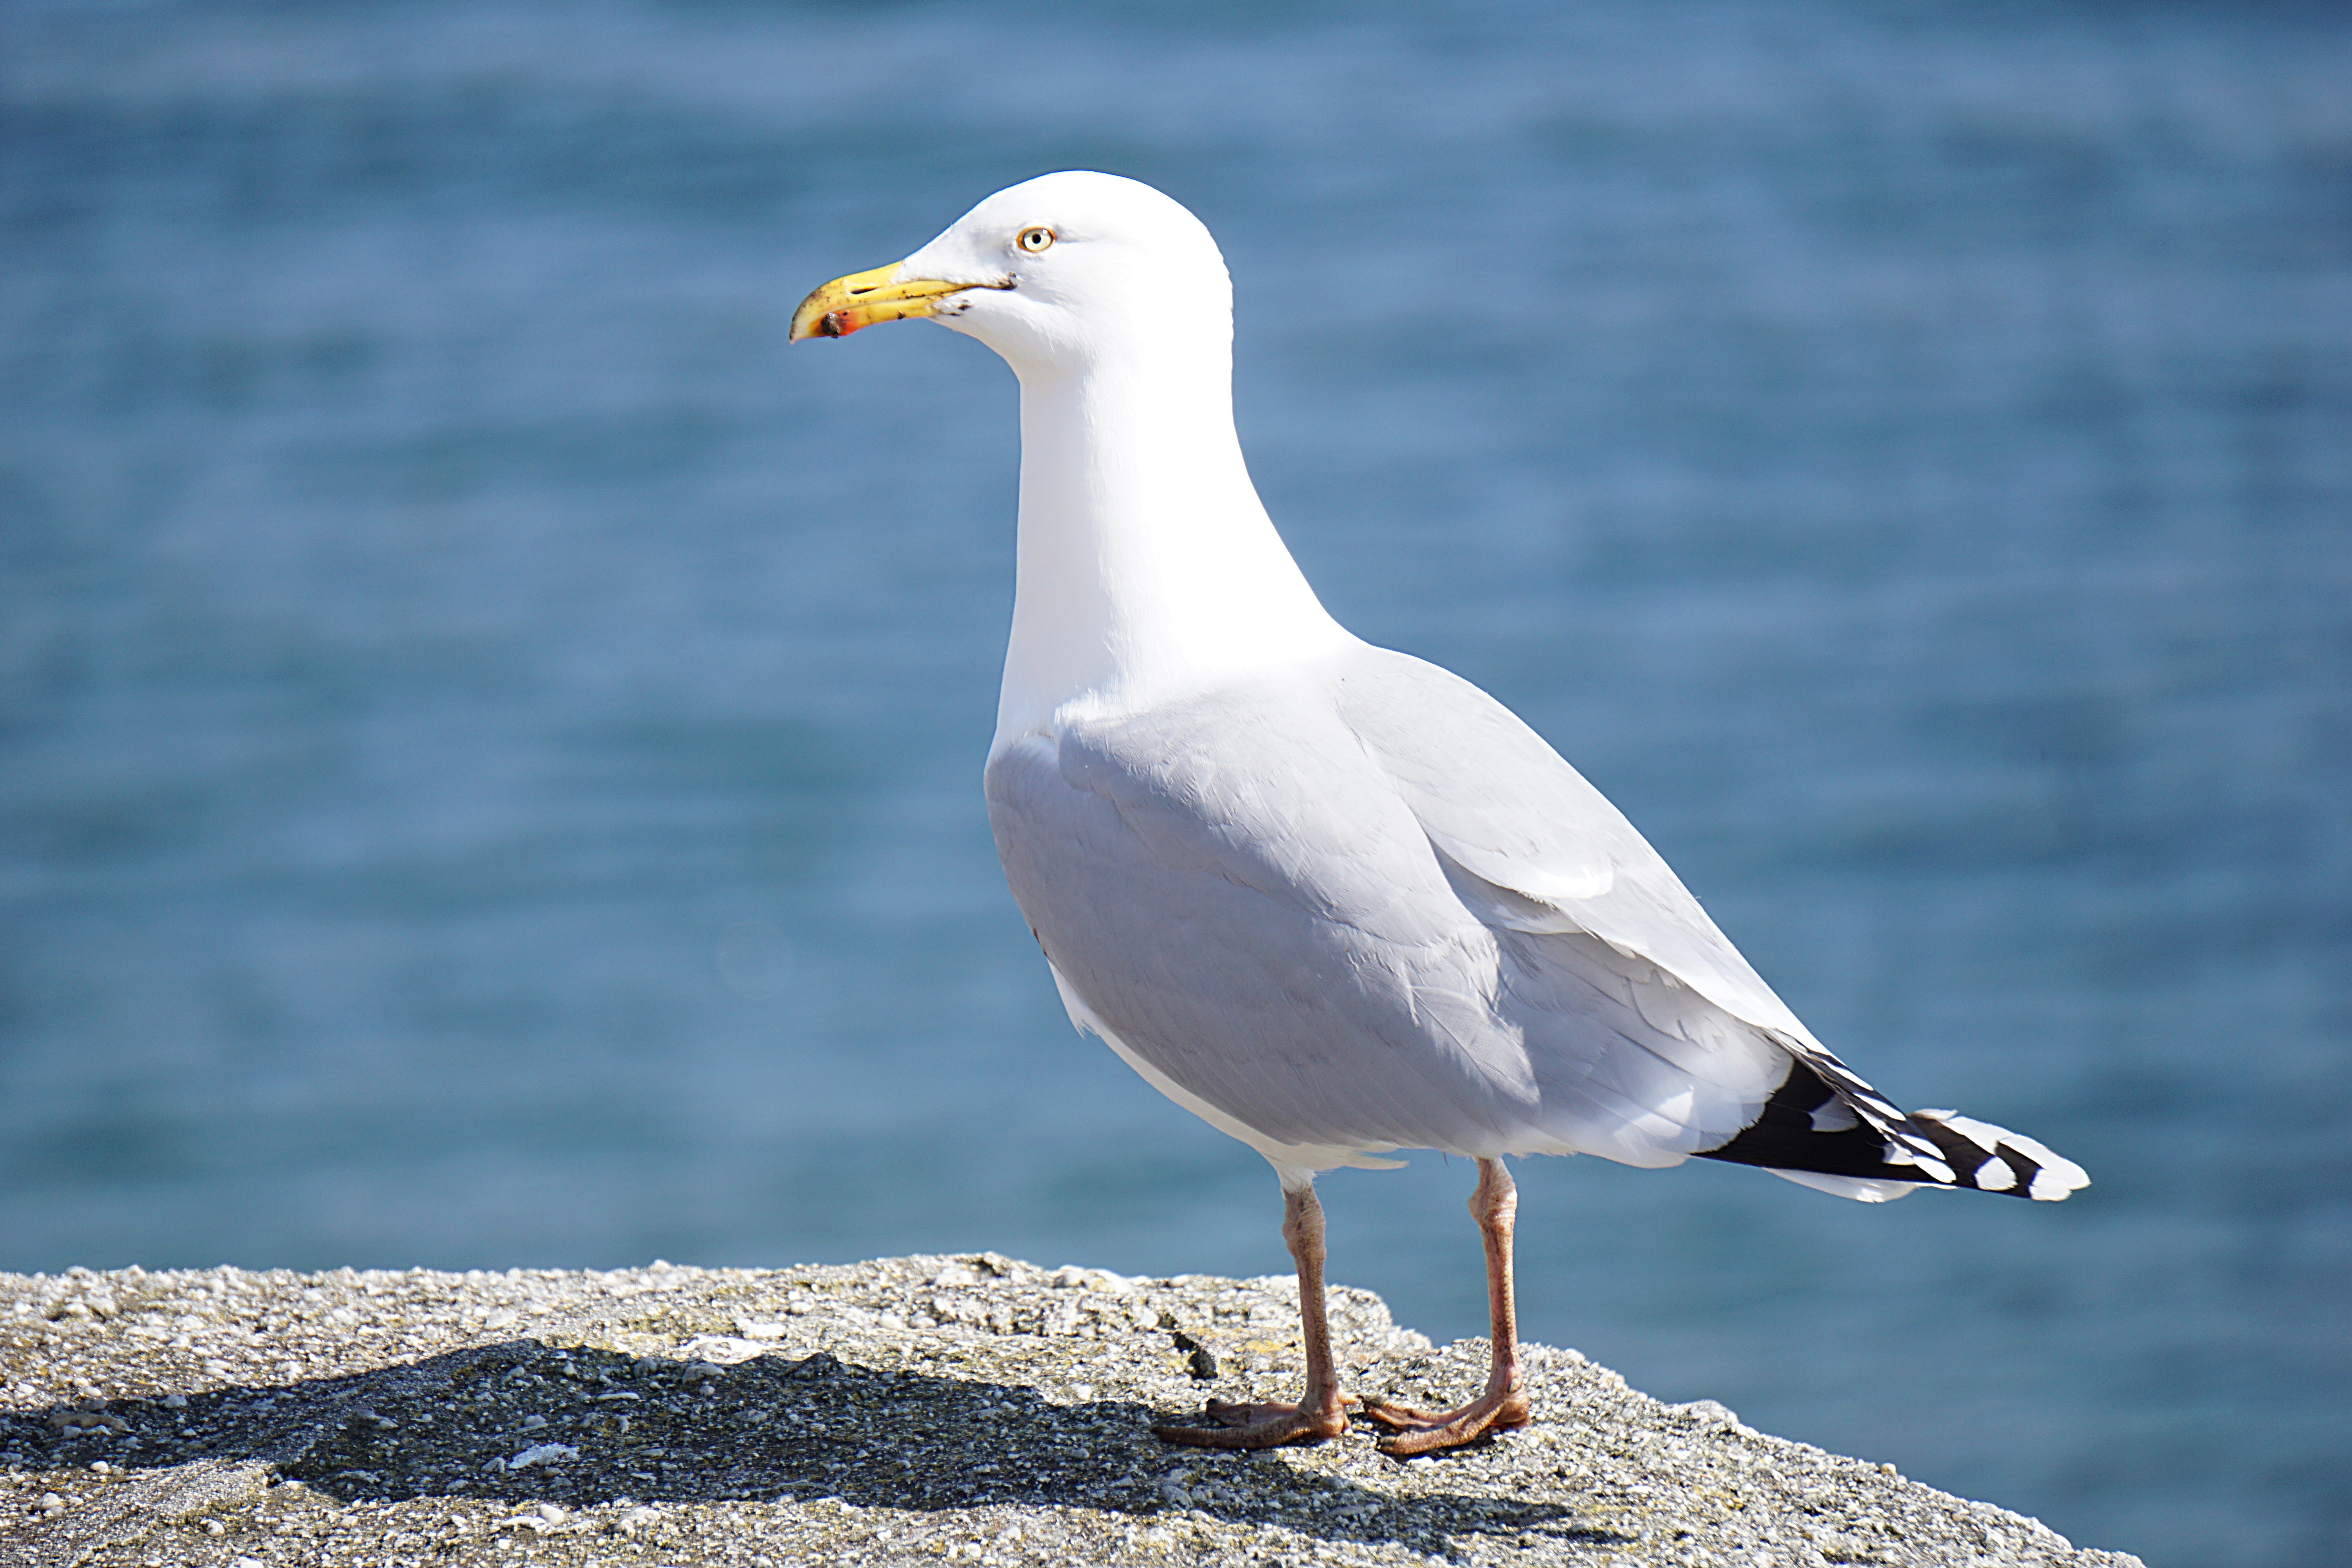
sea, nature, bird, animal, seabird, seagull, wildlife, wild, gull, beak, fauna, sea bird, ornithology, gold, animals, vertebrate, albatross, charadriiformes, european herring gull, great black backed gull